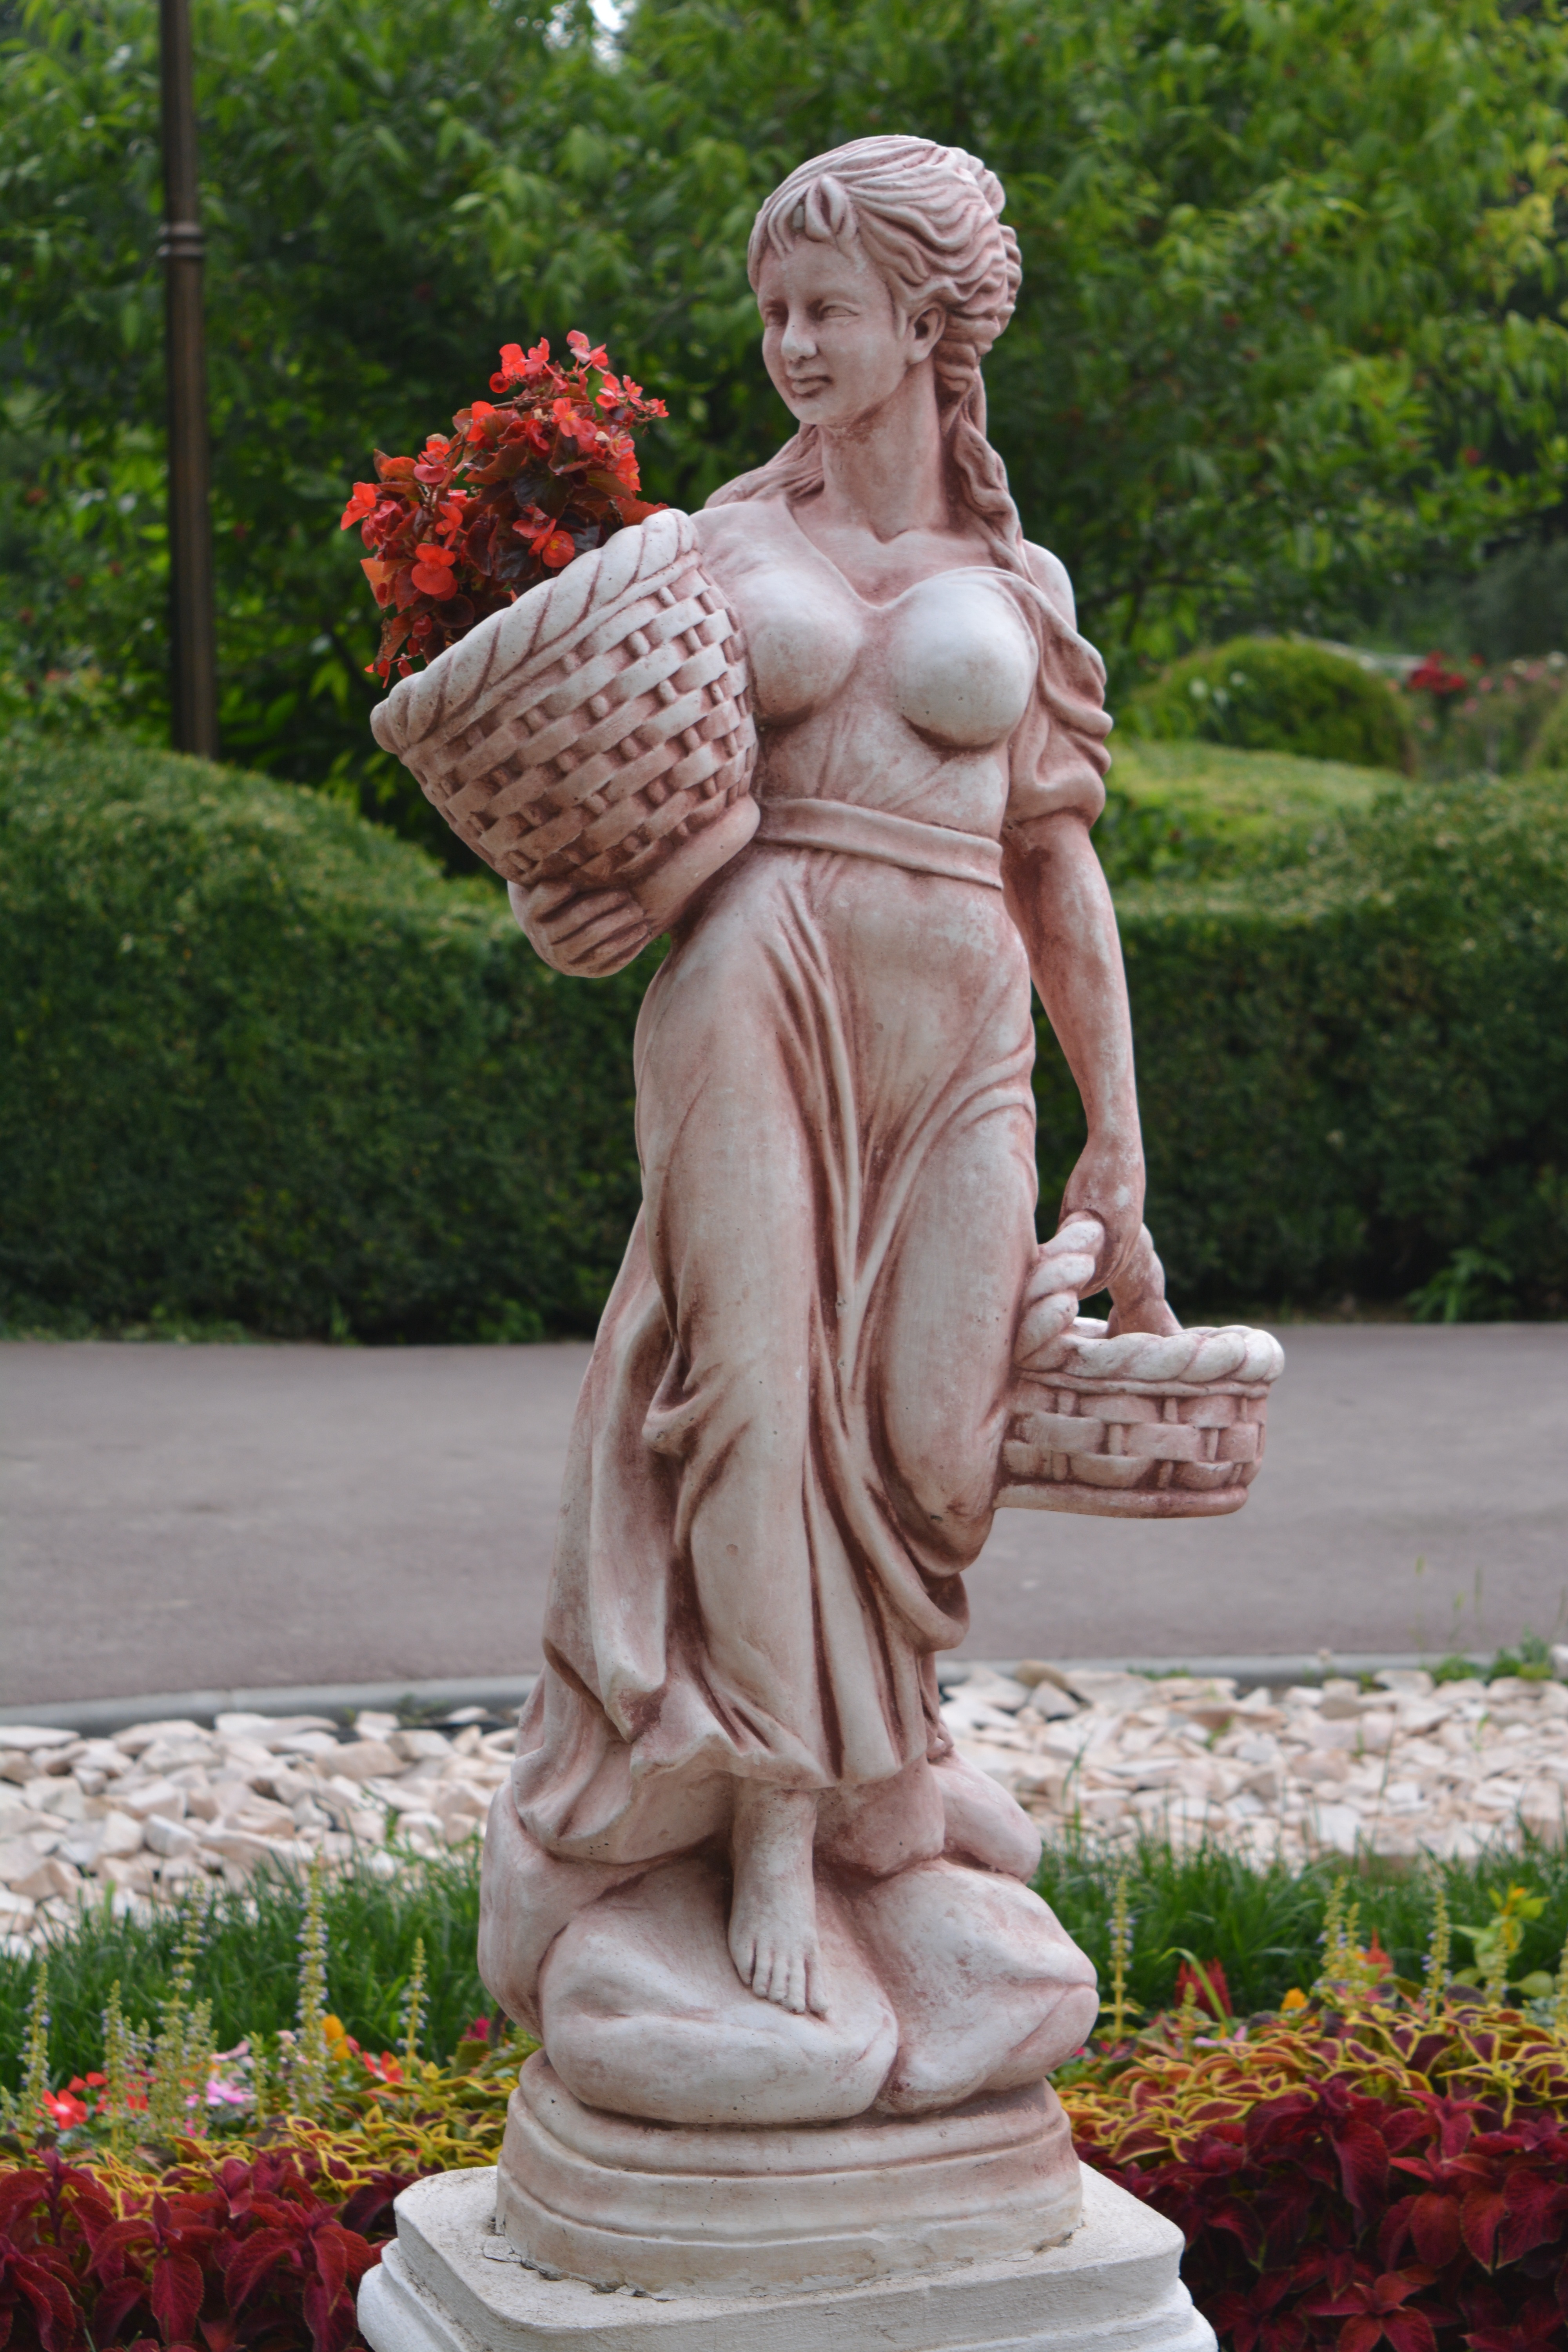
landscape, monument, statue, garden, flowers, sculpture, art, temple, carving, romania, mythology, fictional character, gautama buddha, human positions, craiova, botanical park